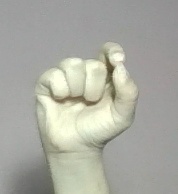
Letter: fa